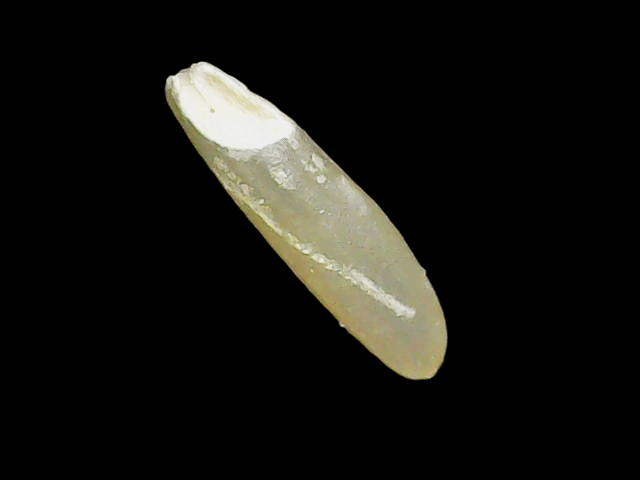
Rice variety: Binadhan25